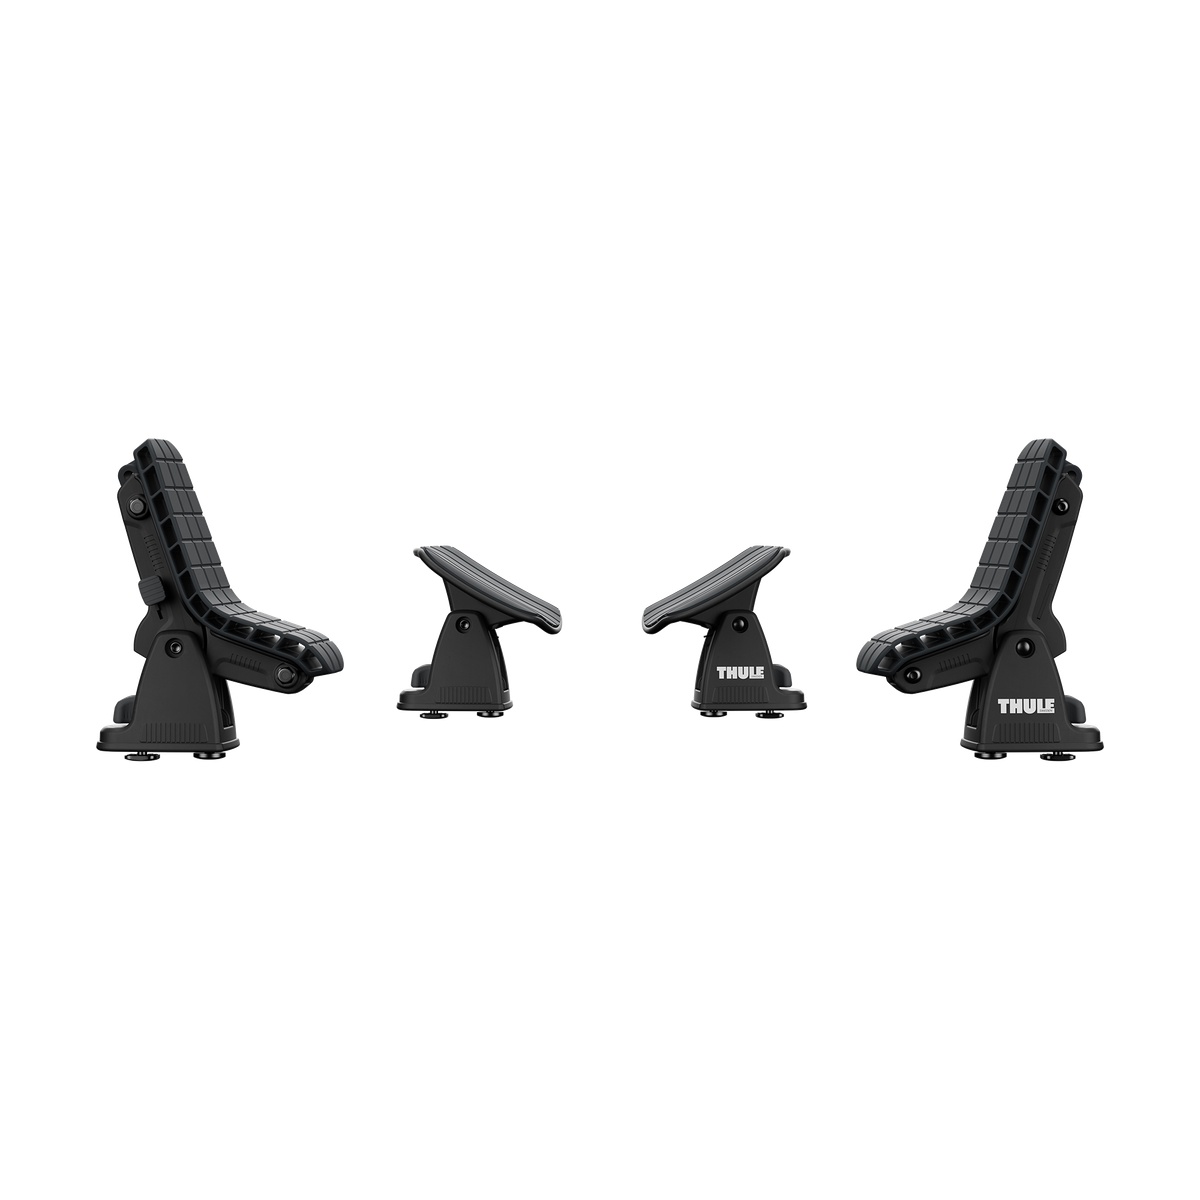
Thule DockGlide Kayak Rack
Black A flexible, kayak carrier with felt-lined saddles that make it easier to load and unload. Easily load and unload the kayak with the pivoting felt-lined rear saddles that help glide and center a kayak onto the vehicle Two independent pivoting saddles with angle-setting lever conforms to limitless range of hull shapes Protects the hull with large, flexible, cushioned pads Quickly secure the kayak using the center load straps with car-protective buckle bumpers and QuickDraw bow and stern tie-downs Fits a variety of Thule rack systems, round bars and most factory racks due to T-Track and FlipFit brackets Accommodates kayaks up to 36 in/90 cm wide and 75 lbs/35 kg
Brand: Thule
Category: Vehicles & Parts > Vehicle Parts & Accessories > Vehicle Storage & Cargo > Motor Vehicle Carrying Racks > Vehicle Boat Racks